Archaeology of shipwrecks

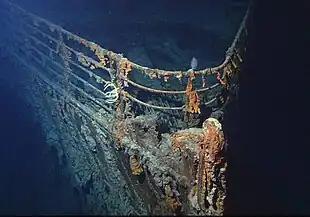
Bow of Titanic discovered within recent years.

The wrecks, and other archaeological sites that have been preserved have generally survived because the dynamic nature of the sea bed can result in artifacts becoming rapidly buried in sediments. These sediments then provide an anaerobic environment which protects from further degradation. Wet environments, whether on land in the form of peat bogs and wells, or underwater are particularly important for the survival of organic material, such as wood, leather, fabric and horn. Cold and absence of light also aid survival of artifacts, because there is little energy available for either organic activity or chemical reactions. Salt water provides for greater organic activity than freshwater, and in particular, the shipworm, teredo navalis, lives only in salt water, so some of the best preservation in the absence of sediments has been found in the cold, dark waters of the Great Lakes in North America and in the (low salinity) Baltic Sea (where the "Vasa" was preserved).